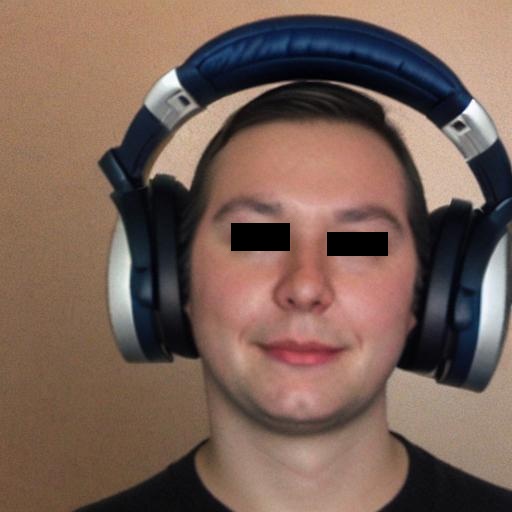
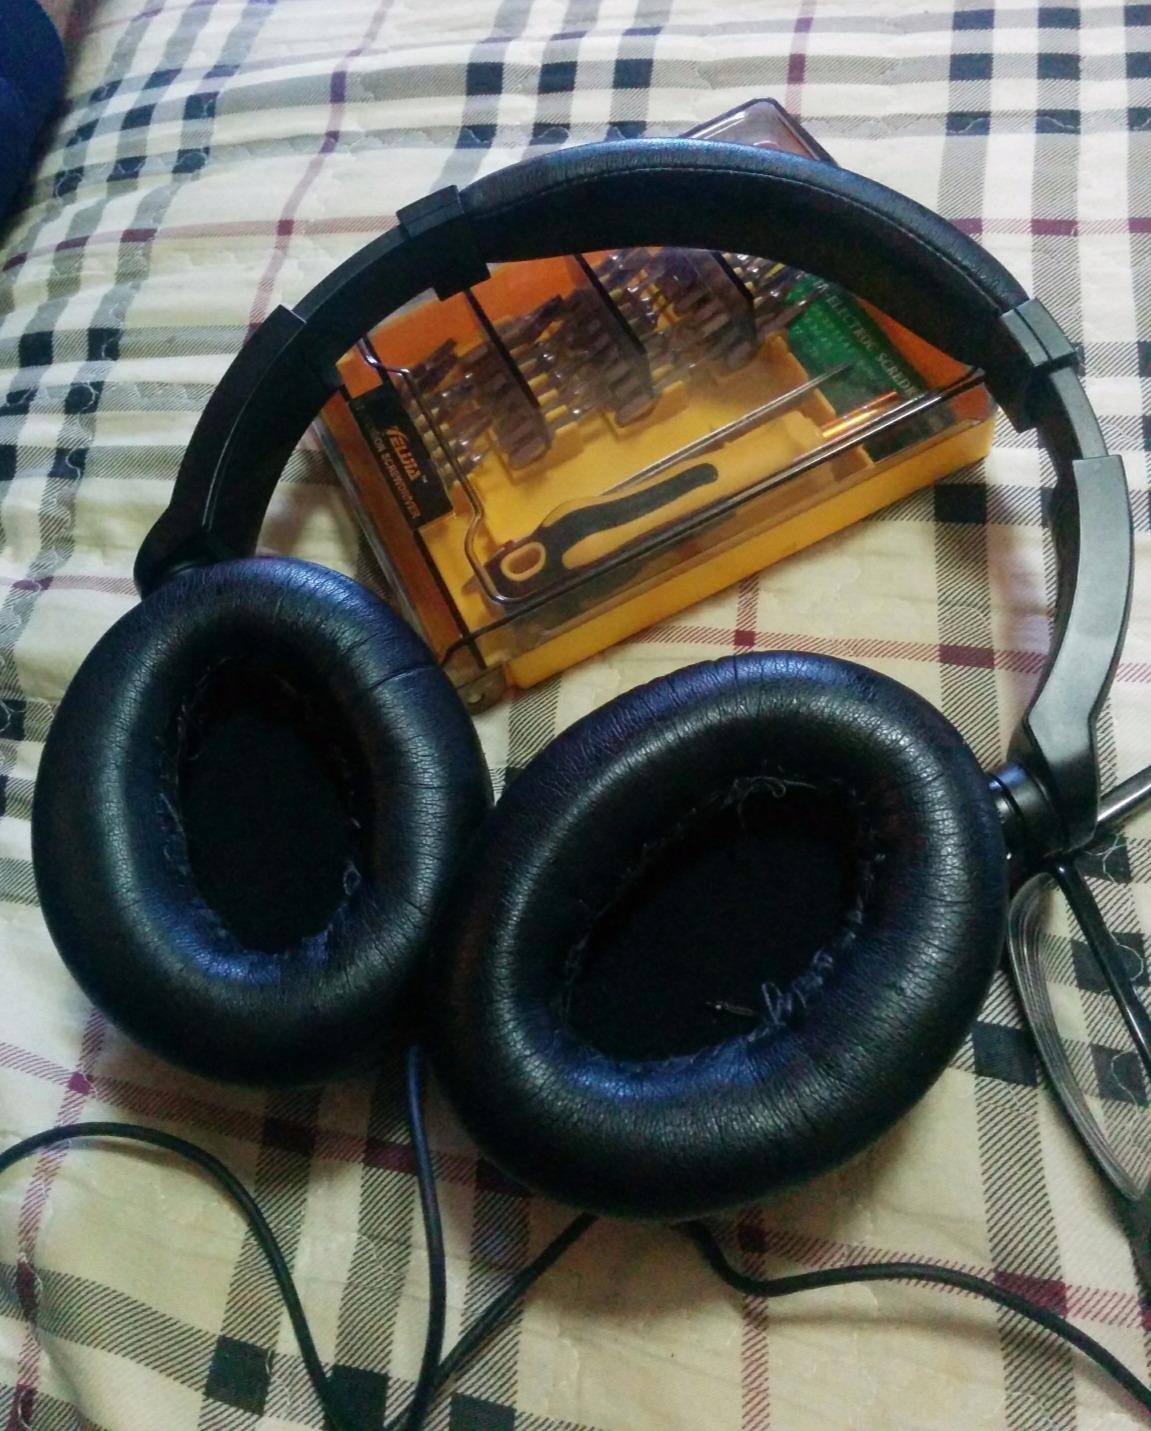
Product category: headphones
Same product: no